Clan of Ostoja

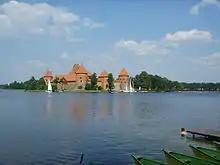
Trakai Castle, residence of Sluszka and Unichowski families

The Union of Lublin marked the end of a 150 years period of Commonwealth expansion and consolidation. The skills needed to expand and secure national borders were different from what was required when the expansion was completed. The new nation needed new kind of administration, and as new goals become paramount the age of brave knights passed. Clan organization lost importance, and interfamilial cooperation lessened.